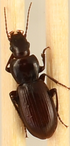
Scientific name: Pterostichus restrictus
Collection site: Niwot Ridge NEON (NIWO), plot NIWO_001